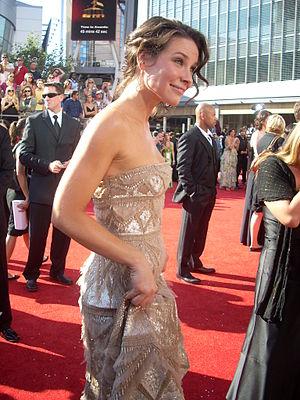
Nicole Evangeline Lilly, dite Evangeline Lilly [ɪˈvænd͡ʒəˌlin lɪli] est une actrice canadienne, née le 3 août 1979 à Fort Saskatchewan.